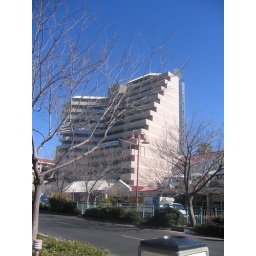
The UN( United Nation) house in Windhoek and my fomer office